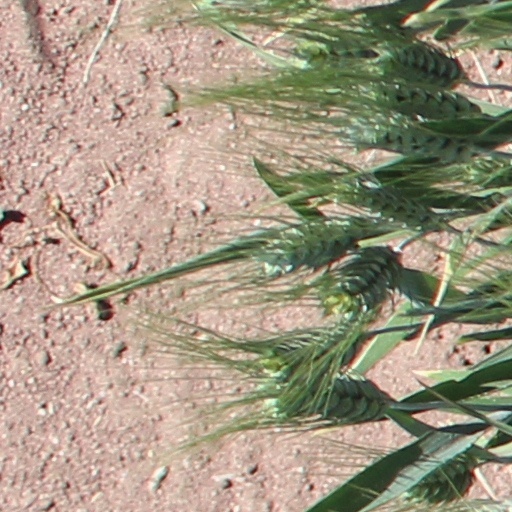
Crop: wheat